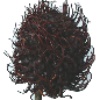
Label: rambutan